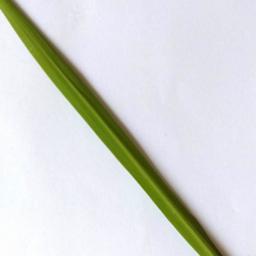
Label: Rice___Healthy